Sonata for Solo Violin (Prokofiev)

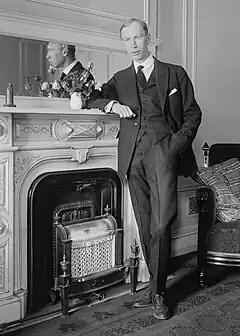
Prokofiev c. 1918

The Sonata for Solo Violin (or Sonata for Unaccompanied Violins in Unison) in D major, Opus 115, is a three-movement work for unaccompanied violin composed by Sergei Prokofiev in 1947. It was commissioned by the Soviet Union's Committee of Arts Affairs as a pedagogical work for talented violin students. It is therefore a non-virtuosic piece, and was originally designed to be played not by one soloist but by multiple young performers in unison. It was not performed until 10 July 1959 - six years after Prokofiev's death - by Ruggiero Ricci at the Moscow Conservatory.